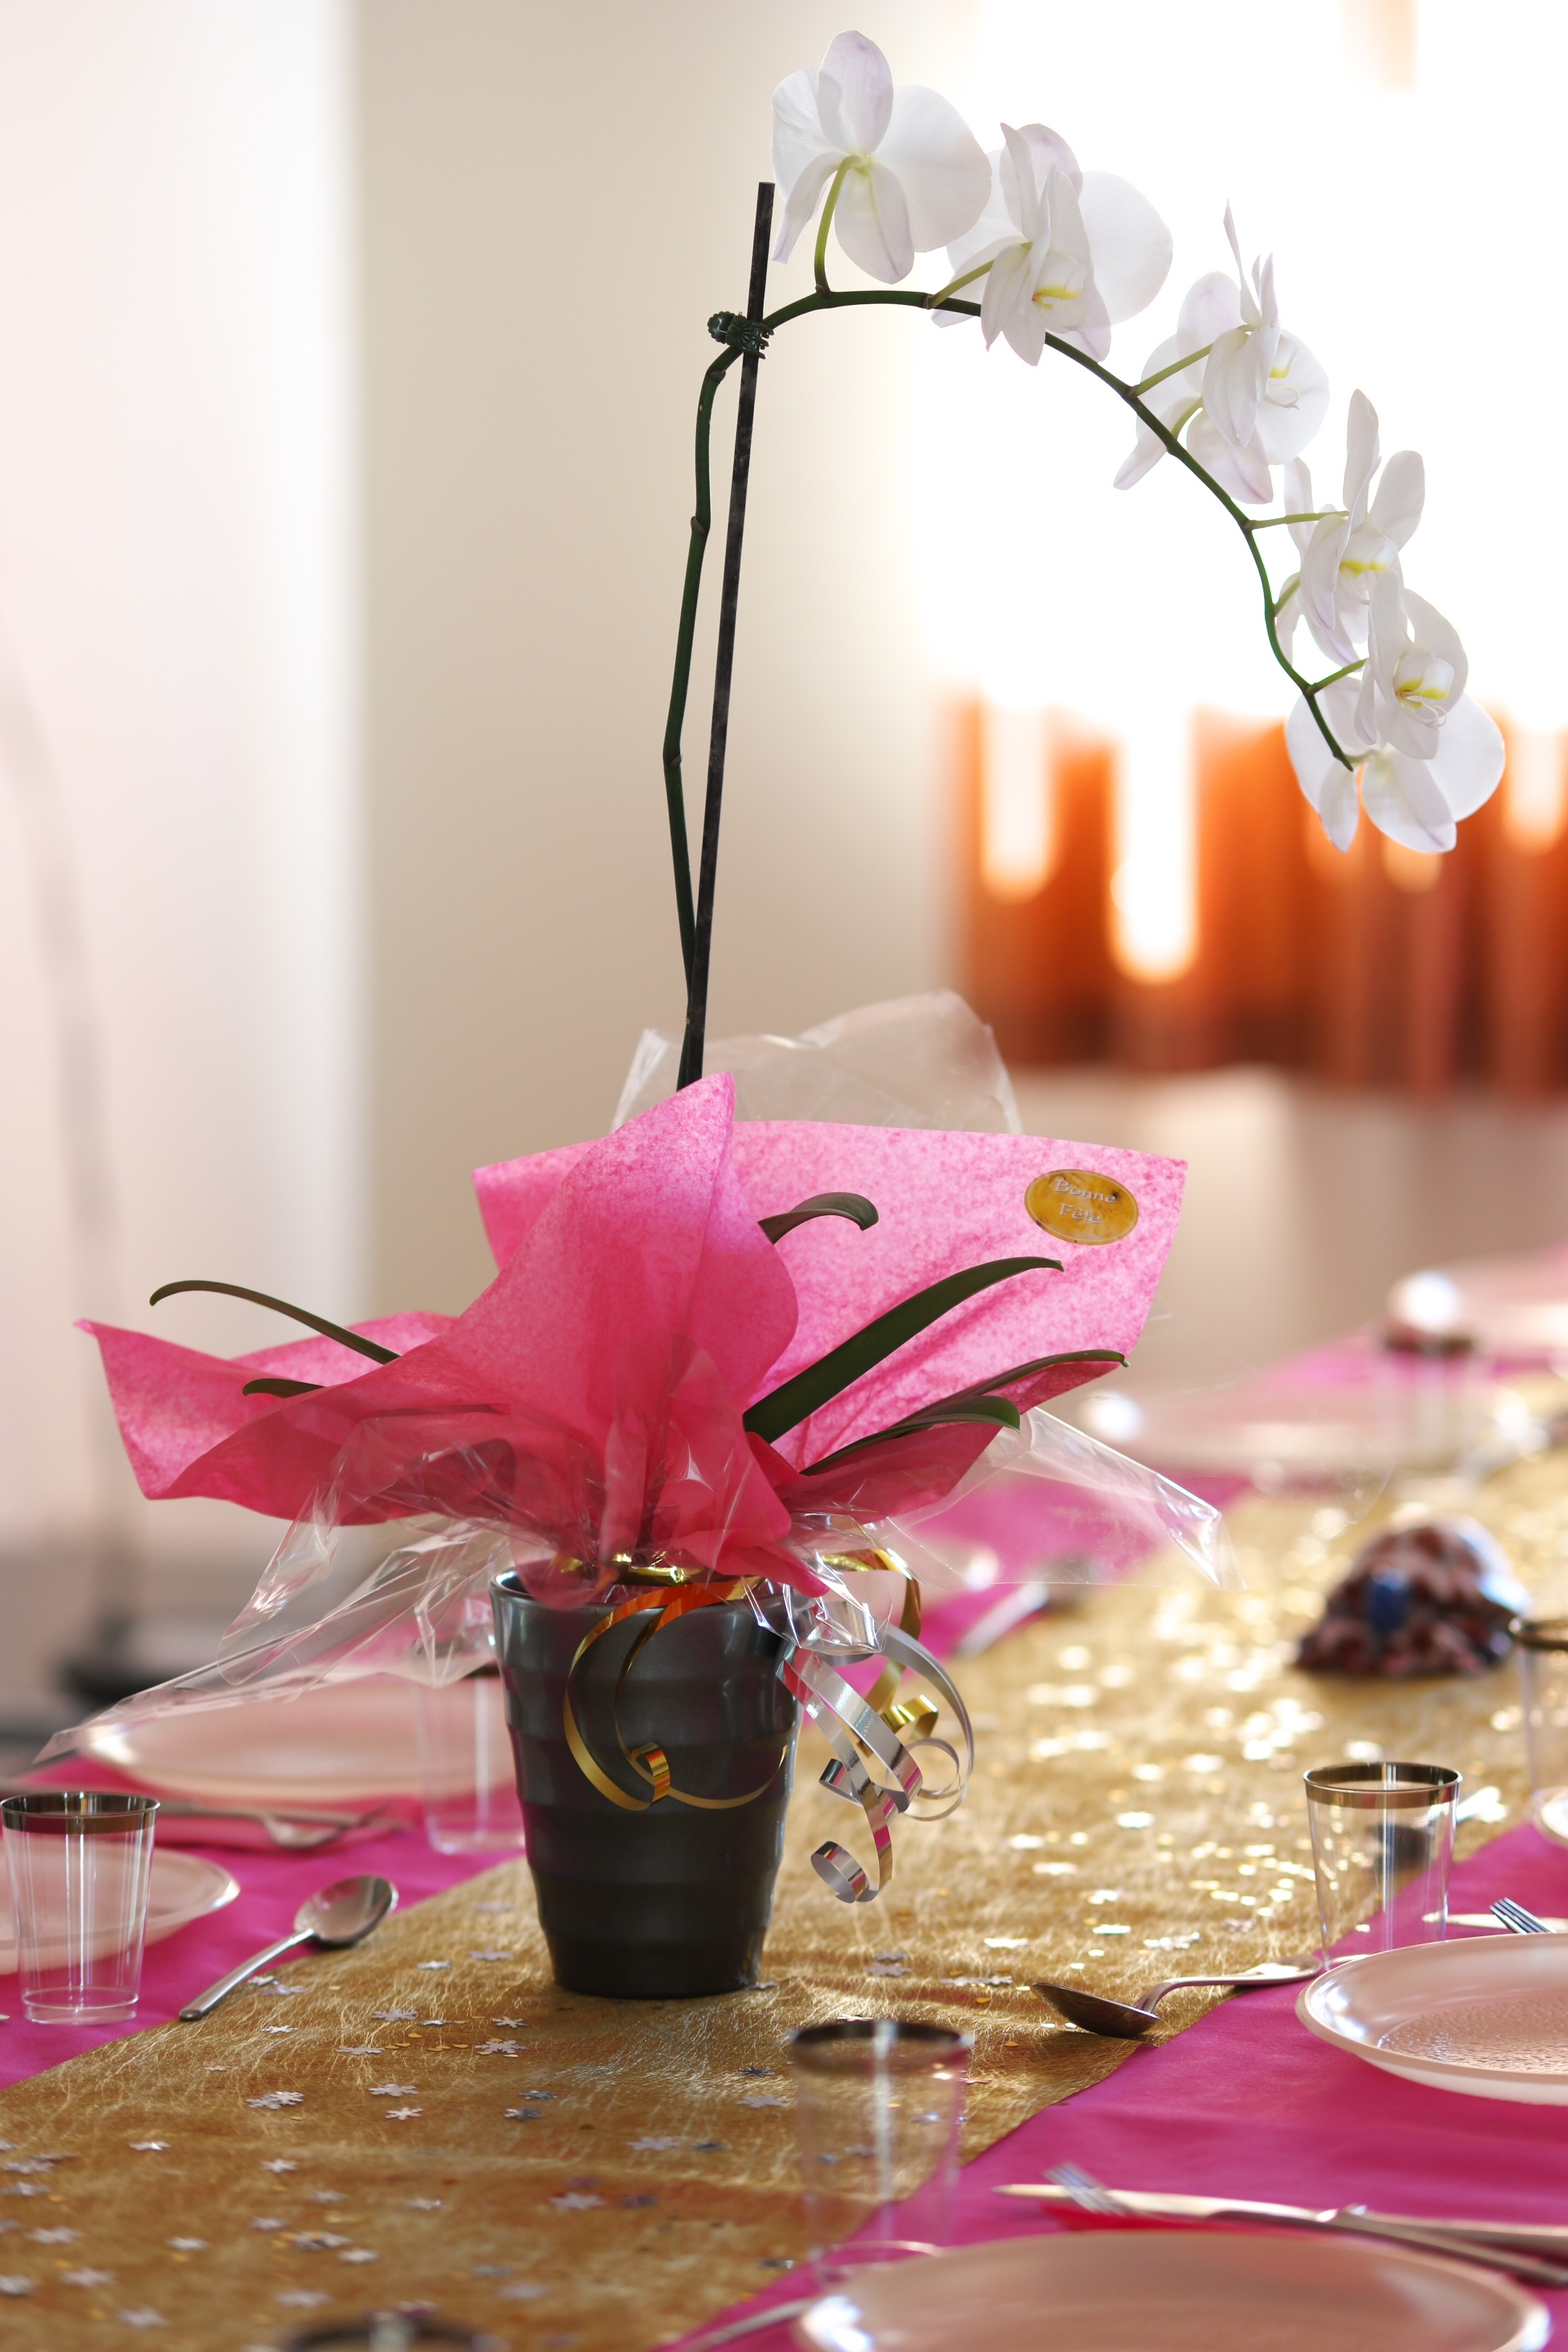
table, white, flower, petal, pink, lighting, eat, orchid, party, meals, event, floristry, centrepiece